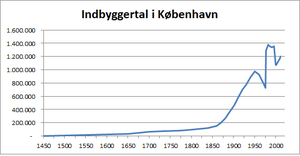
Københavns geografi / Demografi / Indbyggertal i København gennem tiderne
Indbyggerudviklingen 1450-2011.
Københavns geografi er de naturlige og menneskeskabte karakteristika dækket af fagområdet beskrivende geografi i det område, som udgør byområdet København, som defineret ud fra FN's retningslinjer.